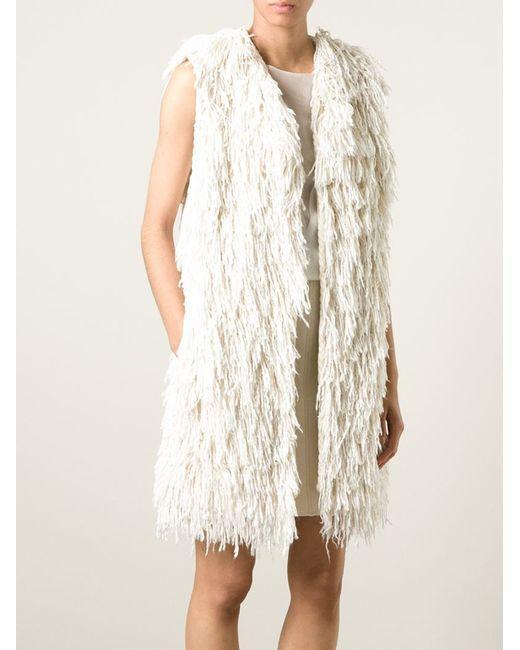
Weißer Wintermantel Baumwollweste für Damen